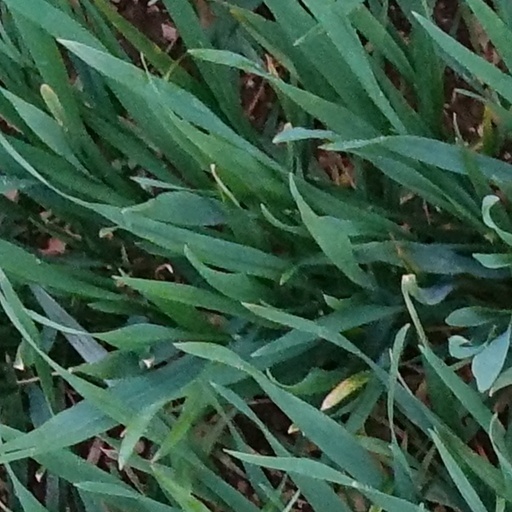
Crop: wheat